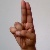
The image shows a hand gesture representing the letter 'U' in Indian Sign Language.